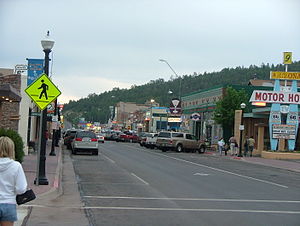
Route 66 / Route 66 og den amerikanske popkultur
I Williams, Arizona er Route 66 stadig hovedgade. Byen reklamerer i øvrigt med, at der er 45 km til nærmeste trafiklys.
Route 66 var en hovedvej i USA. Vejen var en del af U.S. Highway System. Den blev grundlagt i 1926, og skilte blev sat op i 1927. Vejen begyndte i Chicago, Illinois og førte gennem Missouri, Kansas, Oklahoma, Texas, New Mexico, Arizona og Californien til Los Angeles, hvor den endte. Vejen havde oprindeligt en samlet længde på 3.939 km.